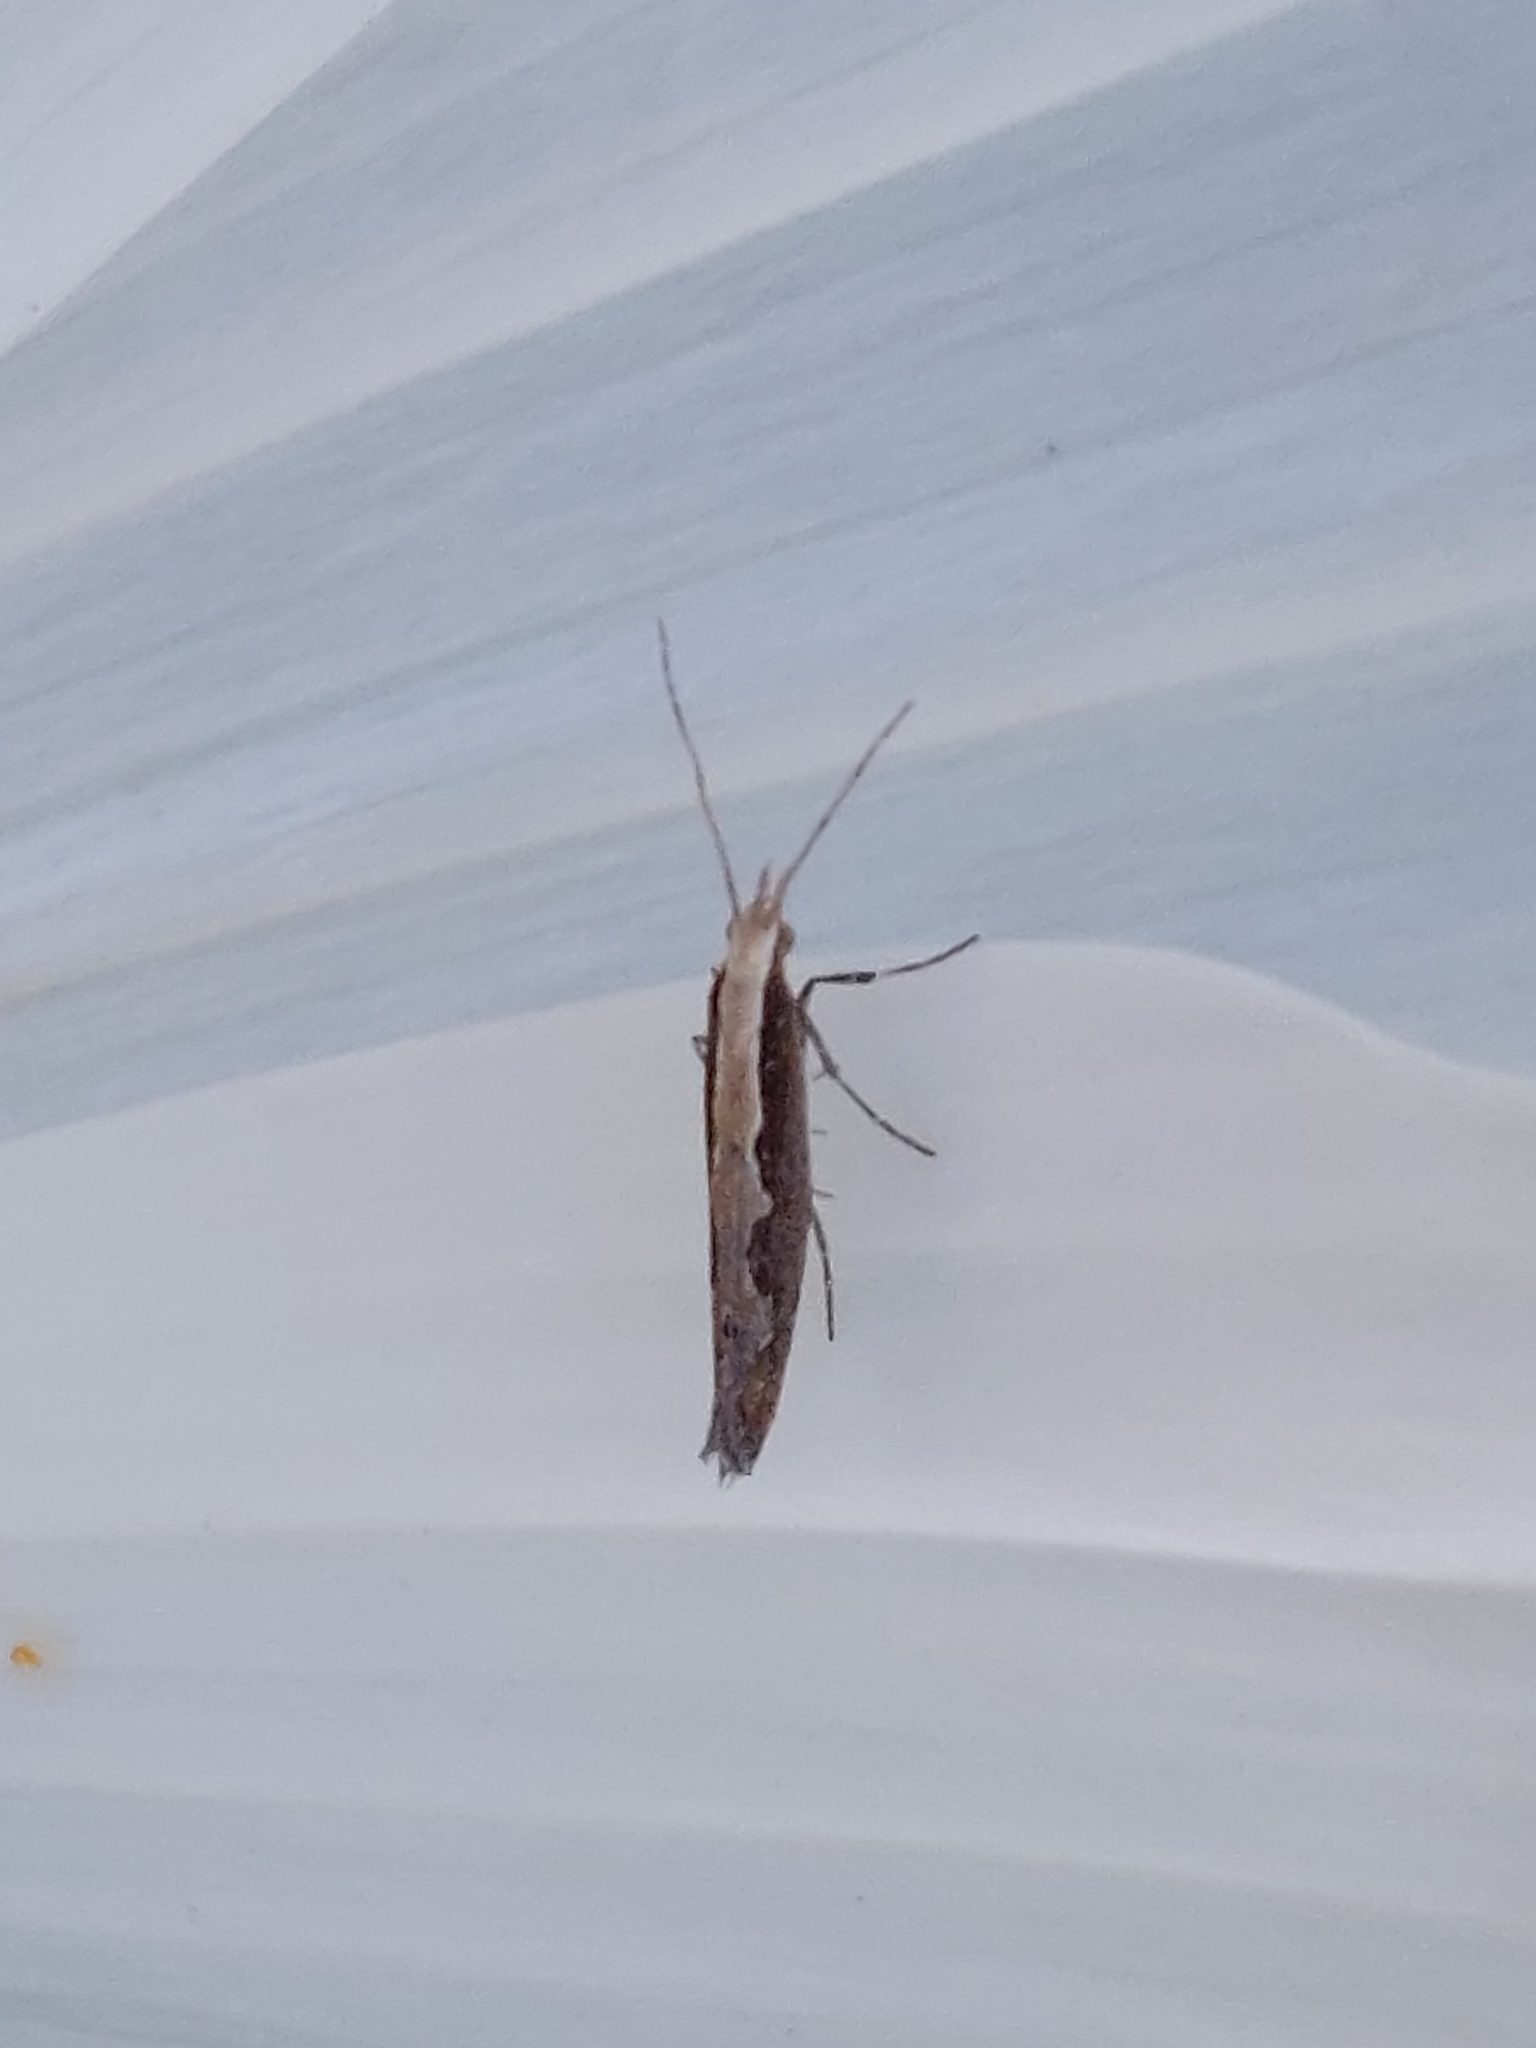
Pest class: diamondback_moth